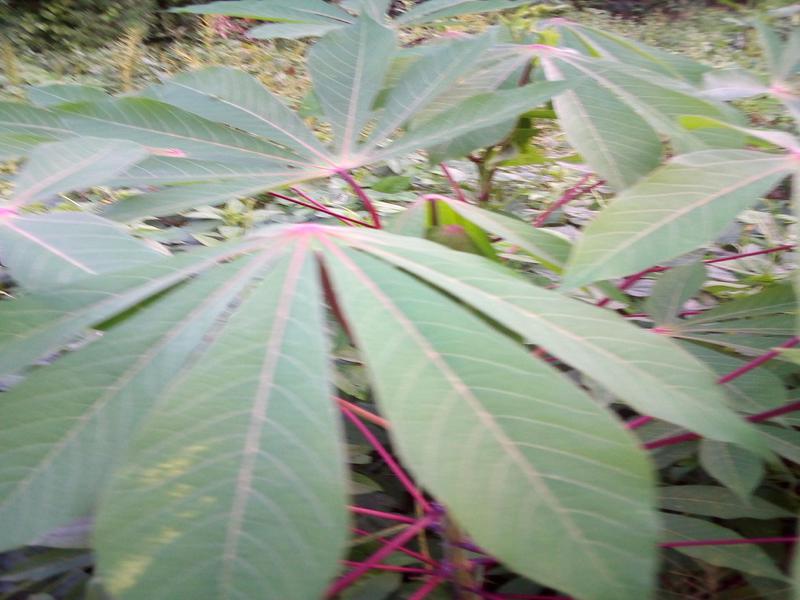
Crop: cassava
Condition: healthy